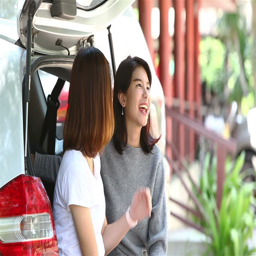
friends sit talking in the open back of a car